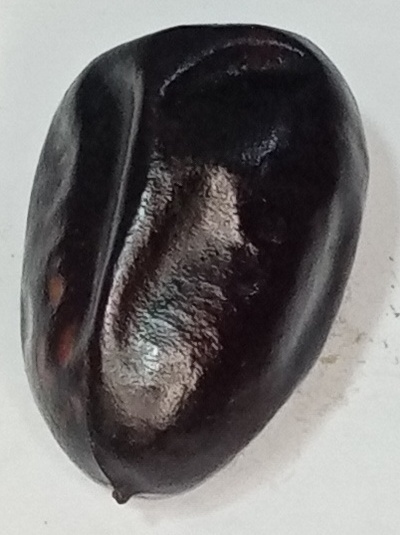
Variety: kupro
Size: large
Grade: grade-1